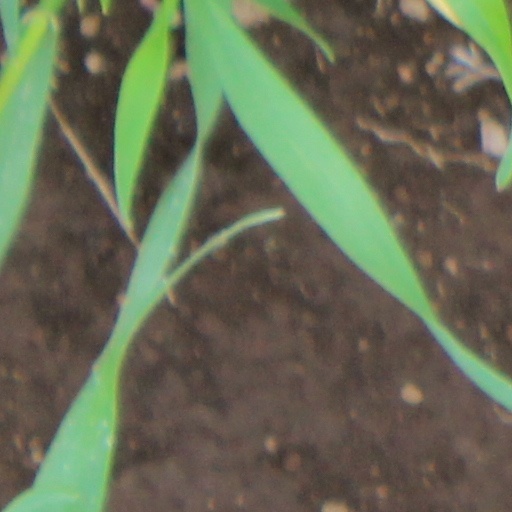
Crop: wheat